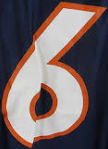
Number: 6